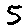
Label: 5